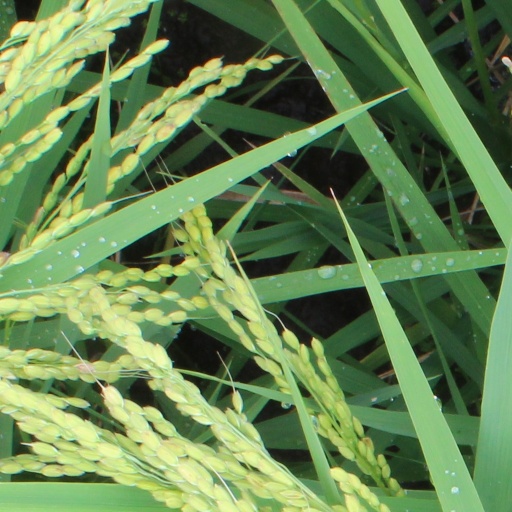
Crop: rice